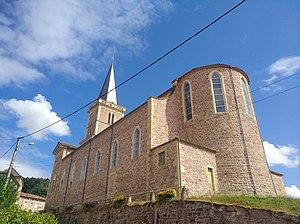
Vue de l'église Saint-Bonnet d'Écoche, dans le département de la Loire.
Écoche est une commune française située dans le département de la Loire en région Auvergne-Rhône-Alpes entre Chauffailles et Belmont-de-la-Loire.